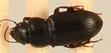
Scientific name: Cratacanthus dubius
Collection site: North Sterling NEON (STER), plot STER_028